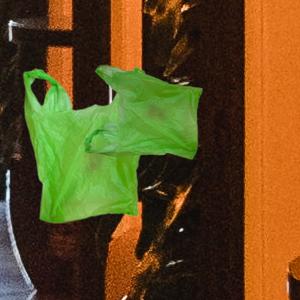
Label: plasticbags